Frederick Kenneth McTaggart

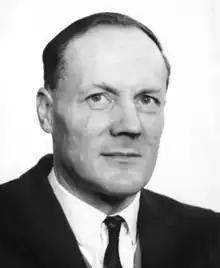
McTaggart

Frederick Kenneth McTaggart (30 November 1917 – 24 March 2004) was an Australian inorganic chemist who led pioneering research in microwave chemistry and gas plasma reactions – the production and use of ionised gas –and its applications in electronics, thermal coatings, treatment of polymers, and plasma metallurgy.